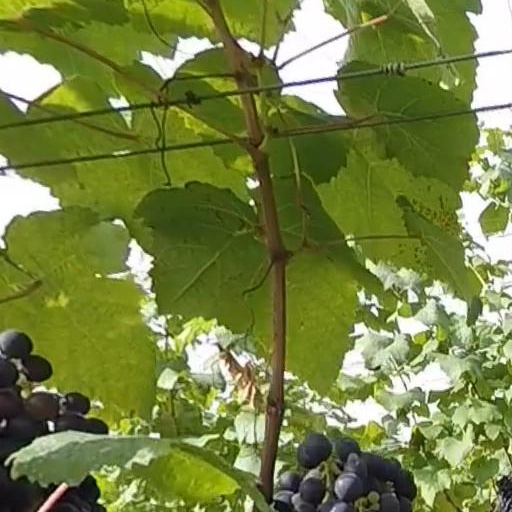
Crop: grape